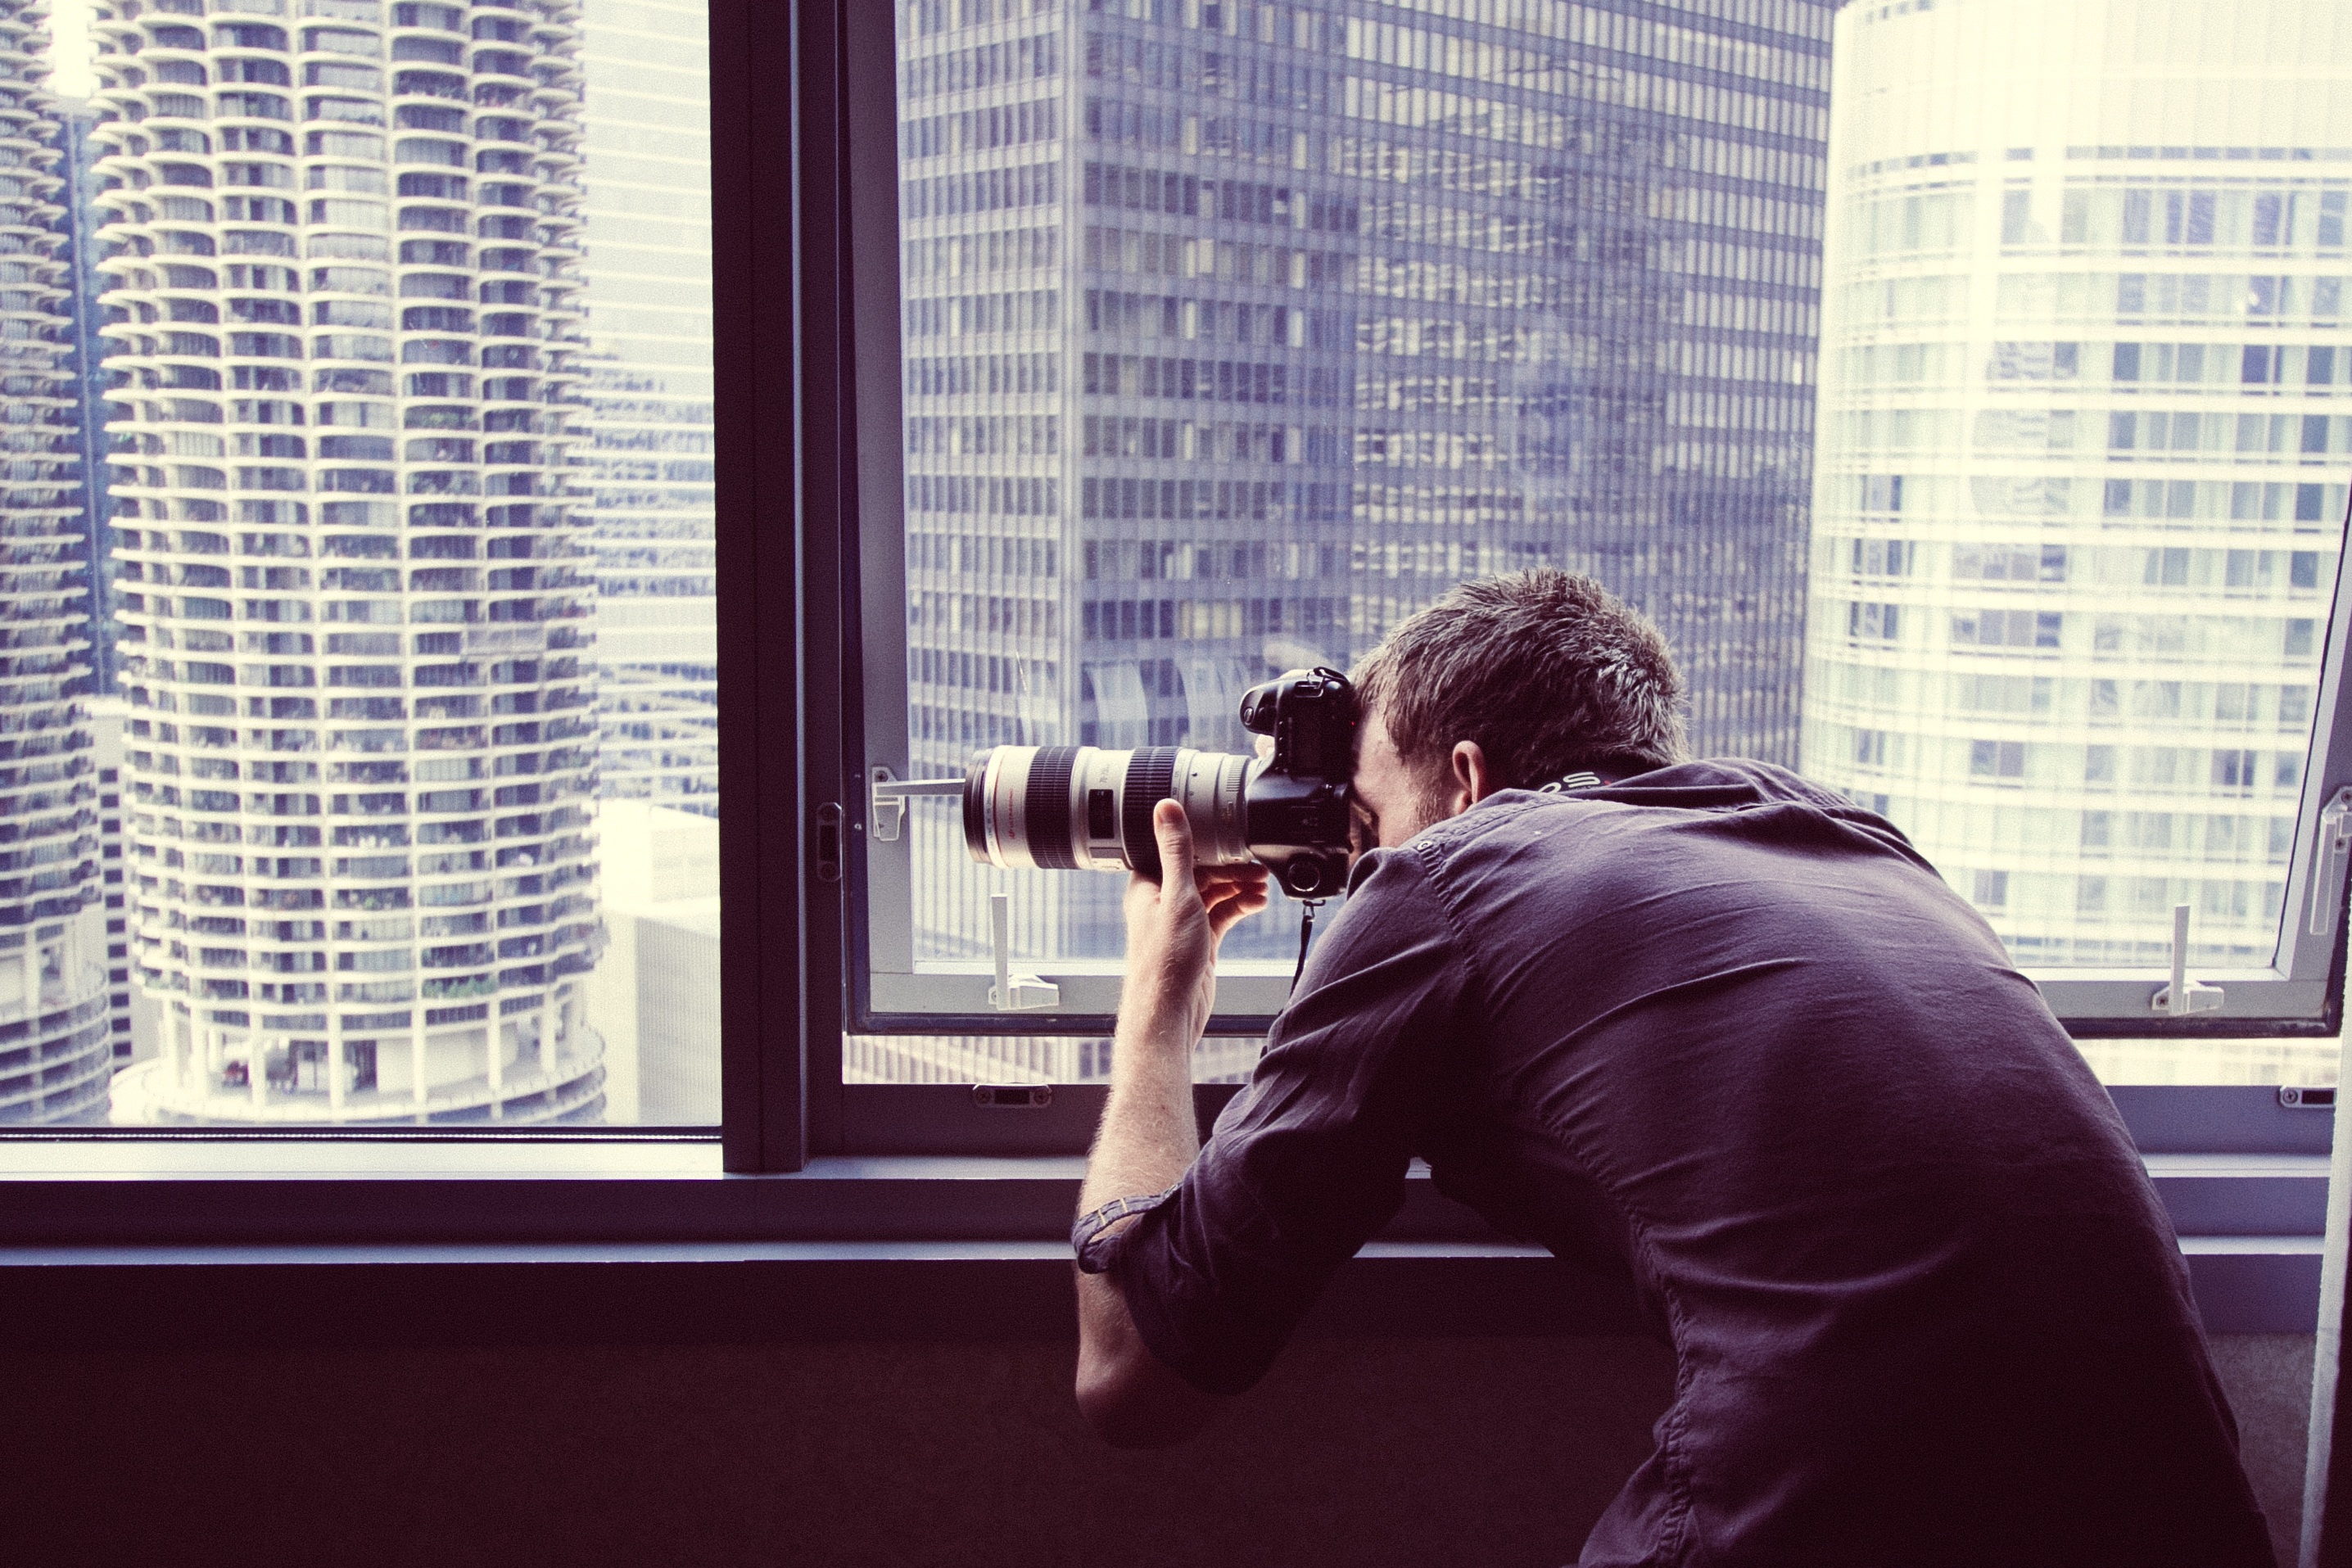
skyline, photography, photographer, window, color, chicago, interior design, shooting, photograph, image, interaction, taking pictures, window covering